Hazaras

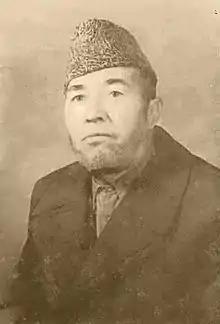
Ibrahim Khan, known as "Ibrahim Gawsawar", the leader of an armed Hazara uprising against excessive taxation during Zahir Shah's rule

During the second reign of Dost Mohammad Khan in the 19th century, Hazaras from Hazarajat were taxed for the first time. However, for the most part, they managed to maintain their regional autonomy until the 1892 Battle of Uruzgan and the subsequent subjugation by Abdur Rahman, which began in the late 19th century.